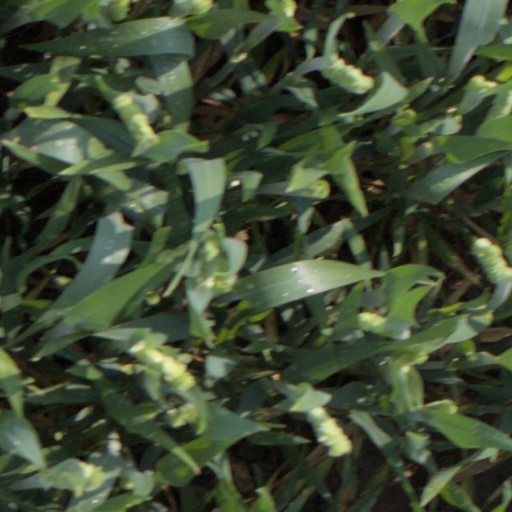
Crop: wheat